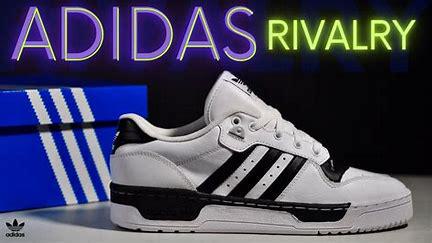
Brand: Adidas
Model: Rivalry